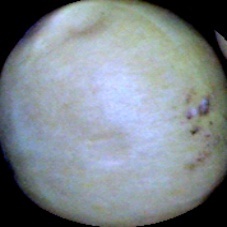
Label: Immature